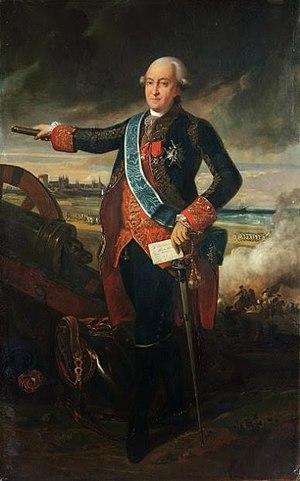
Louis Des Balbes de Berton de Crillon, duc de Mahón, né le 22 février 1717 à Avignon et mort à Madrid en juin 1796, est un militaire français du XVIIIᵉ siècle. Après avoir combattu et s'être distingué au sein de l'armée royale française pendant les guerres de succession de Pologne et d'Autriche, ainsi que pendant la guerre de Sept Ans, il entre au service de l'Espagne après qu'on lui a retiré le commandement du Boulonnais, de l'Artois et de la Picardie qu'il avait reçu en 1761.